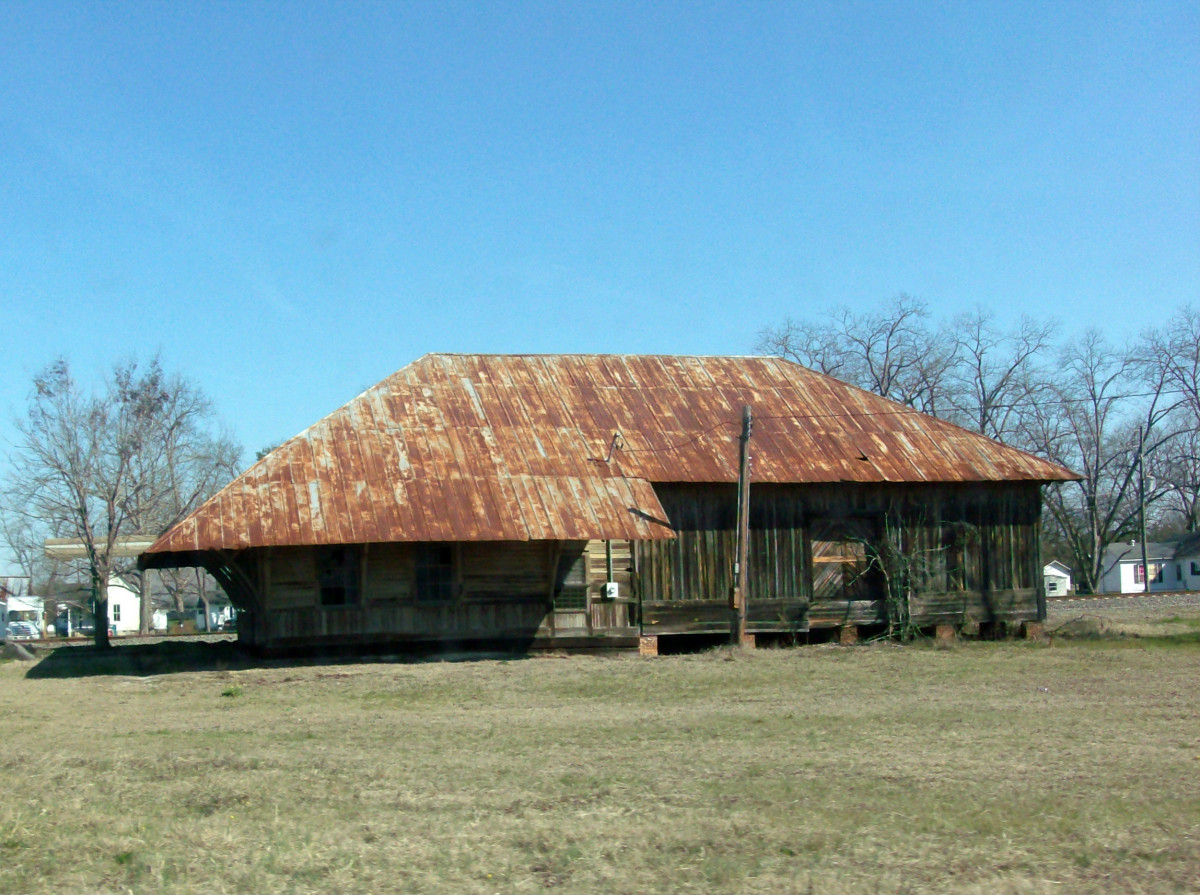
Tags: building, barn, home, shed, hut, shack, cottage, ranch, tent, farmhouse, log cabin, thatching, real estate